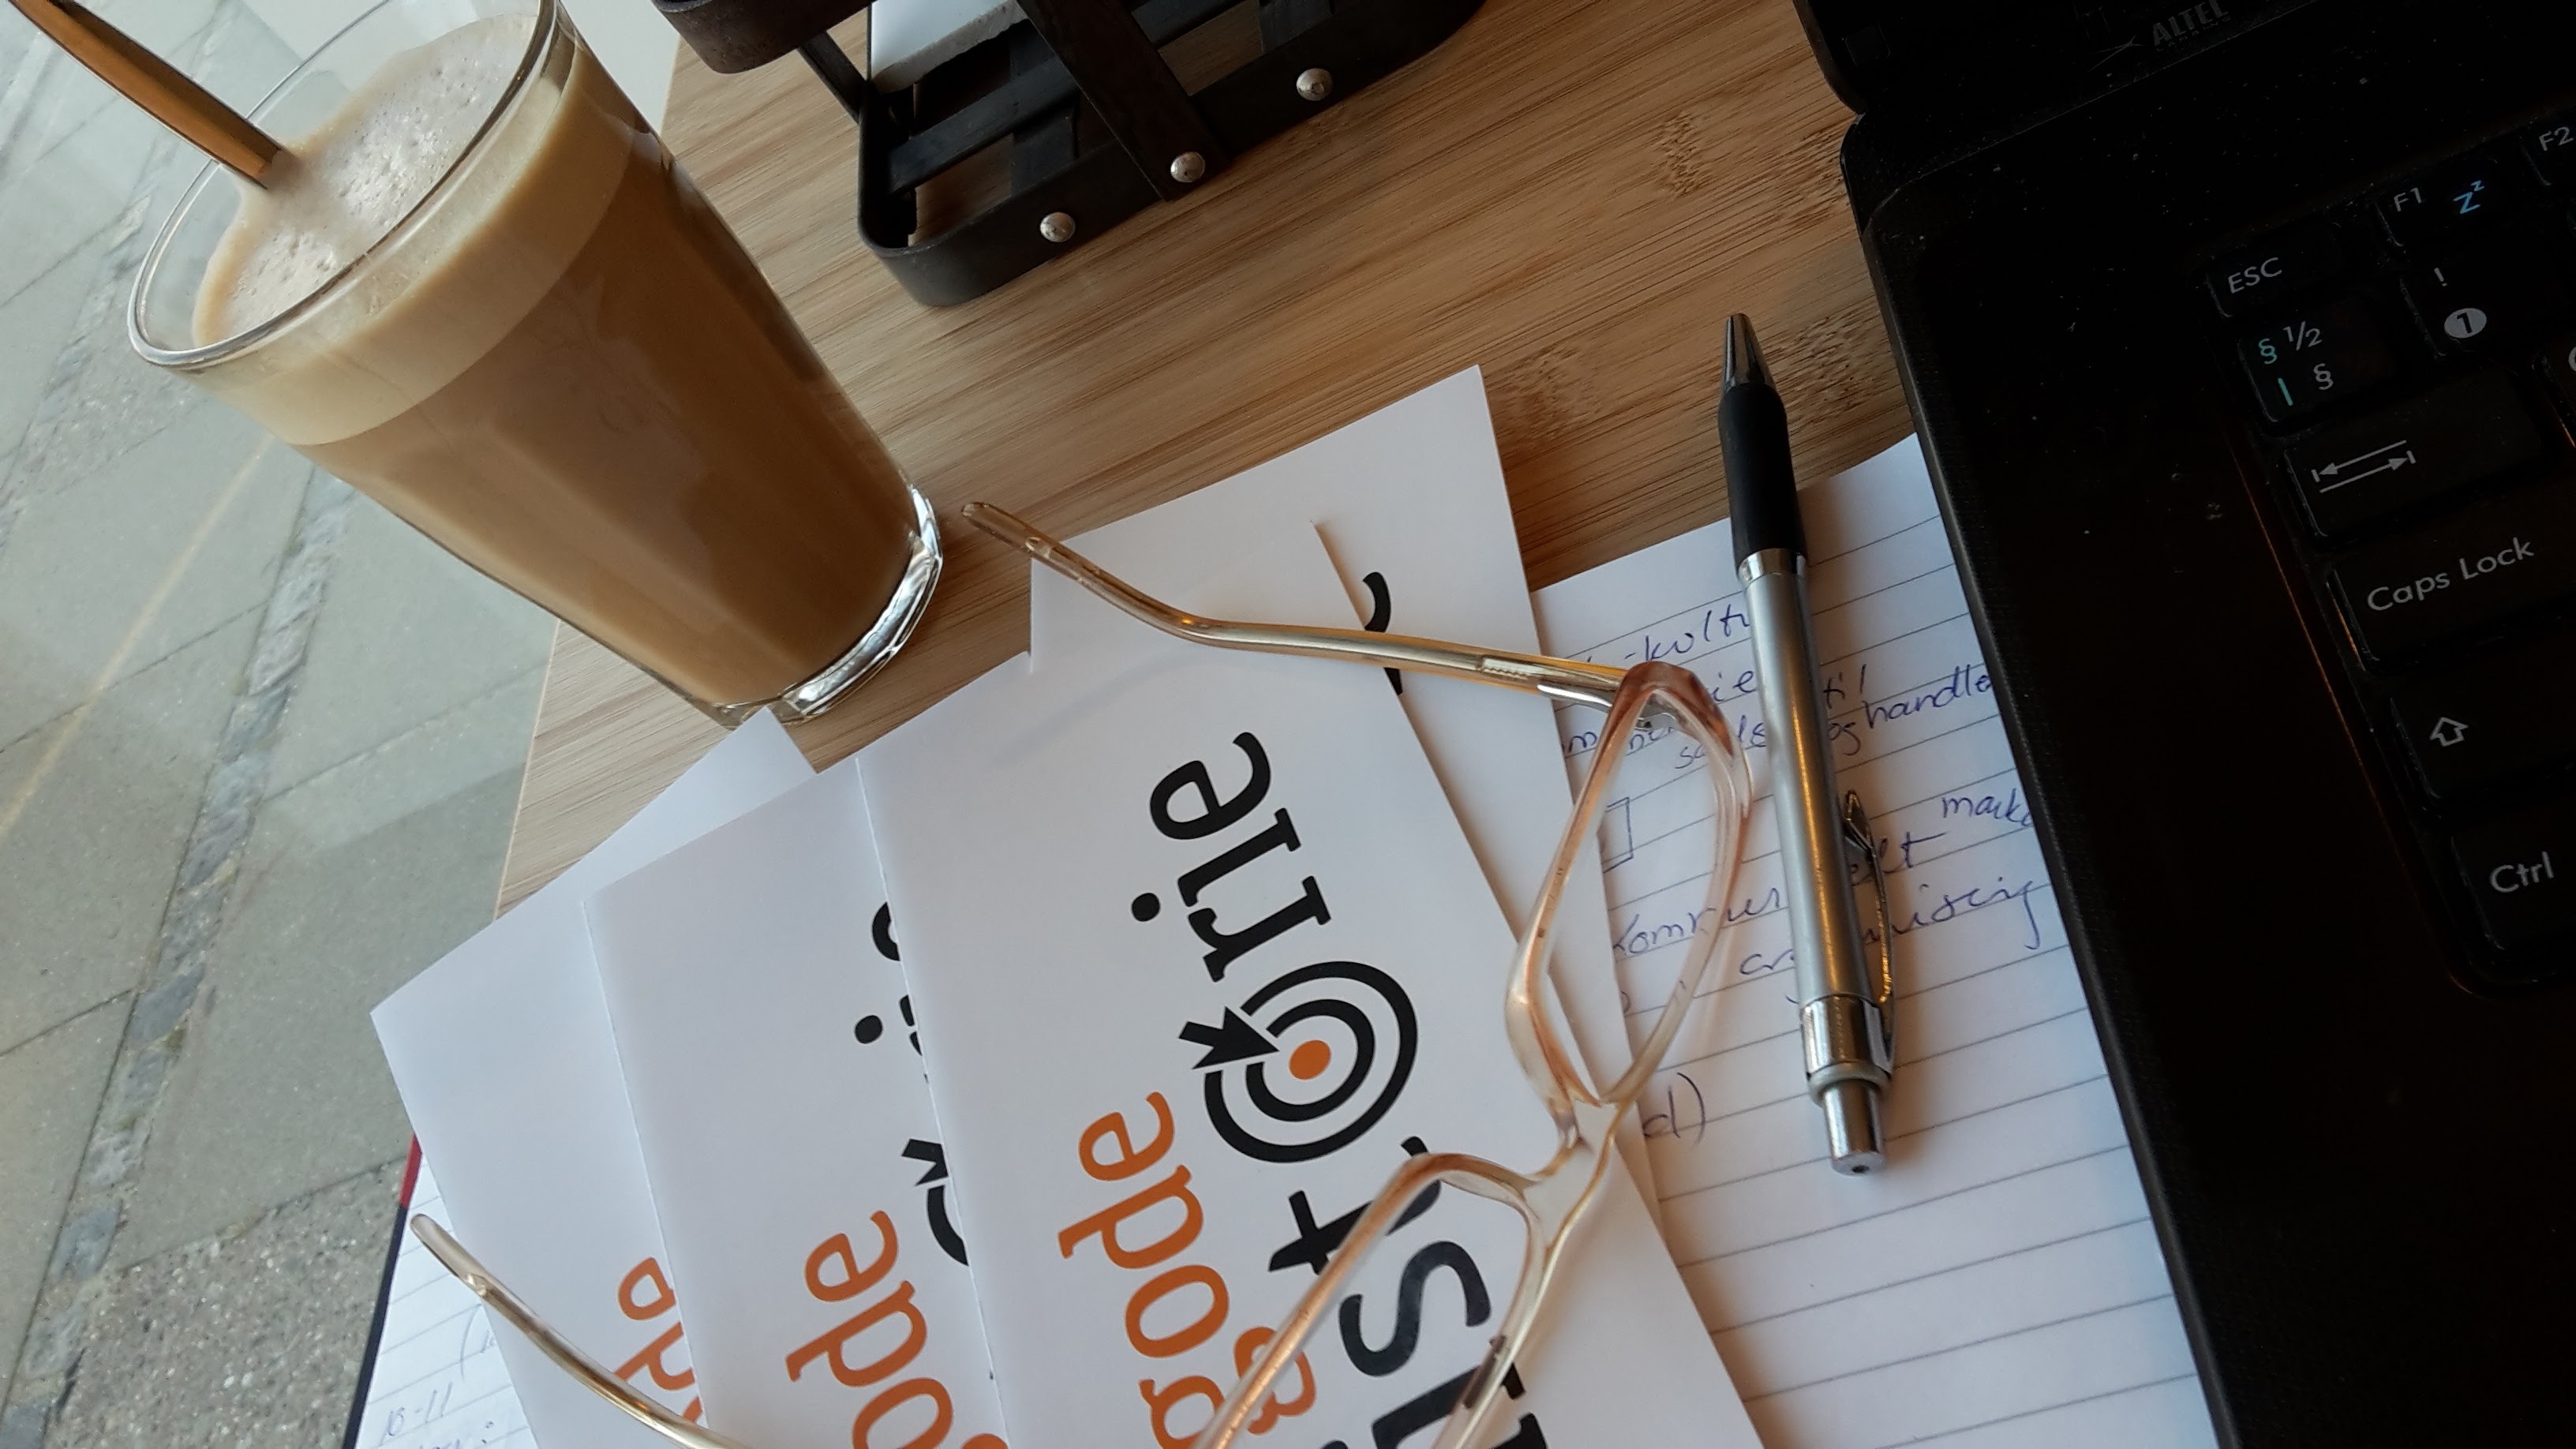
hand, coffee, white, color, brand, design, glasses, history, shape